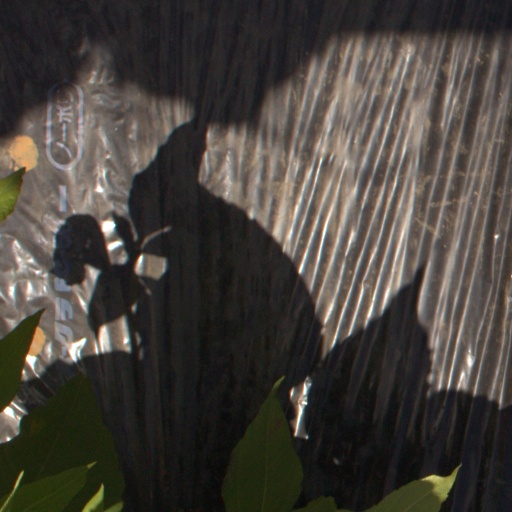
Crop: Jerusalem artichoke